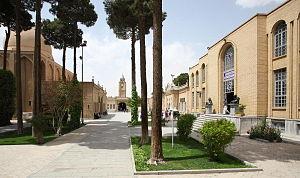
La cathédrale Vank, plus connue sous le nom de cathédrale Saint-Sauveur d'Ispahan, est la cathédrale la plus visitée d'Iran.